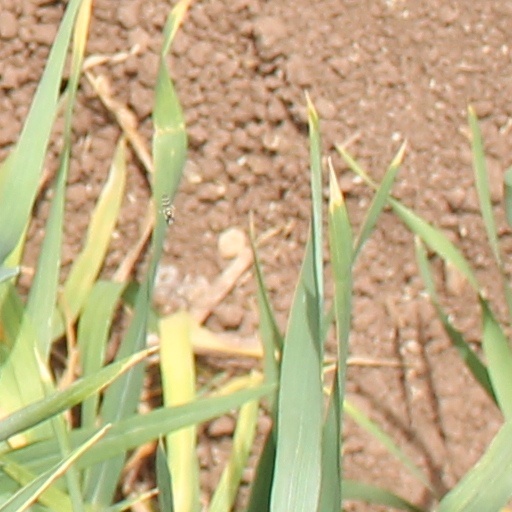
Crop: wheat